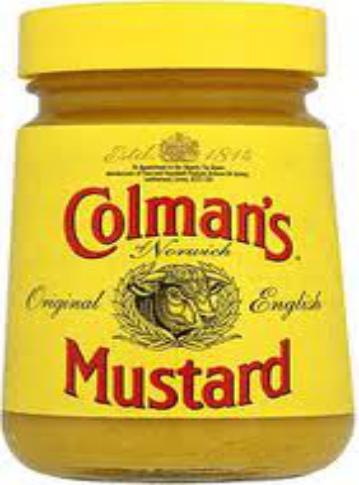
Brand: Colman's
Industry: Food